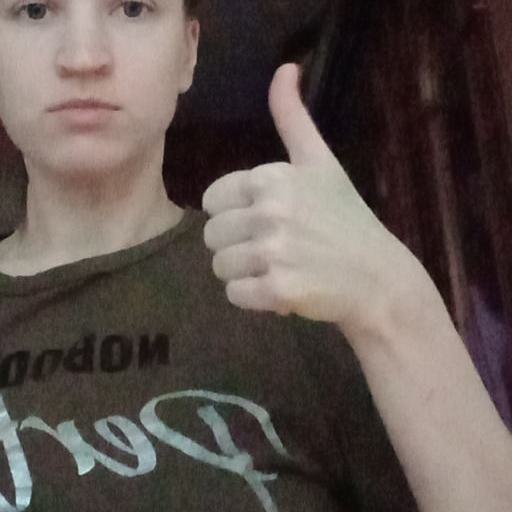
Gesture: like